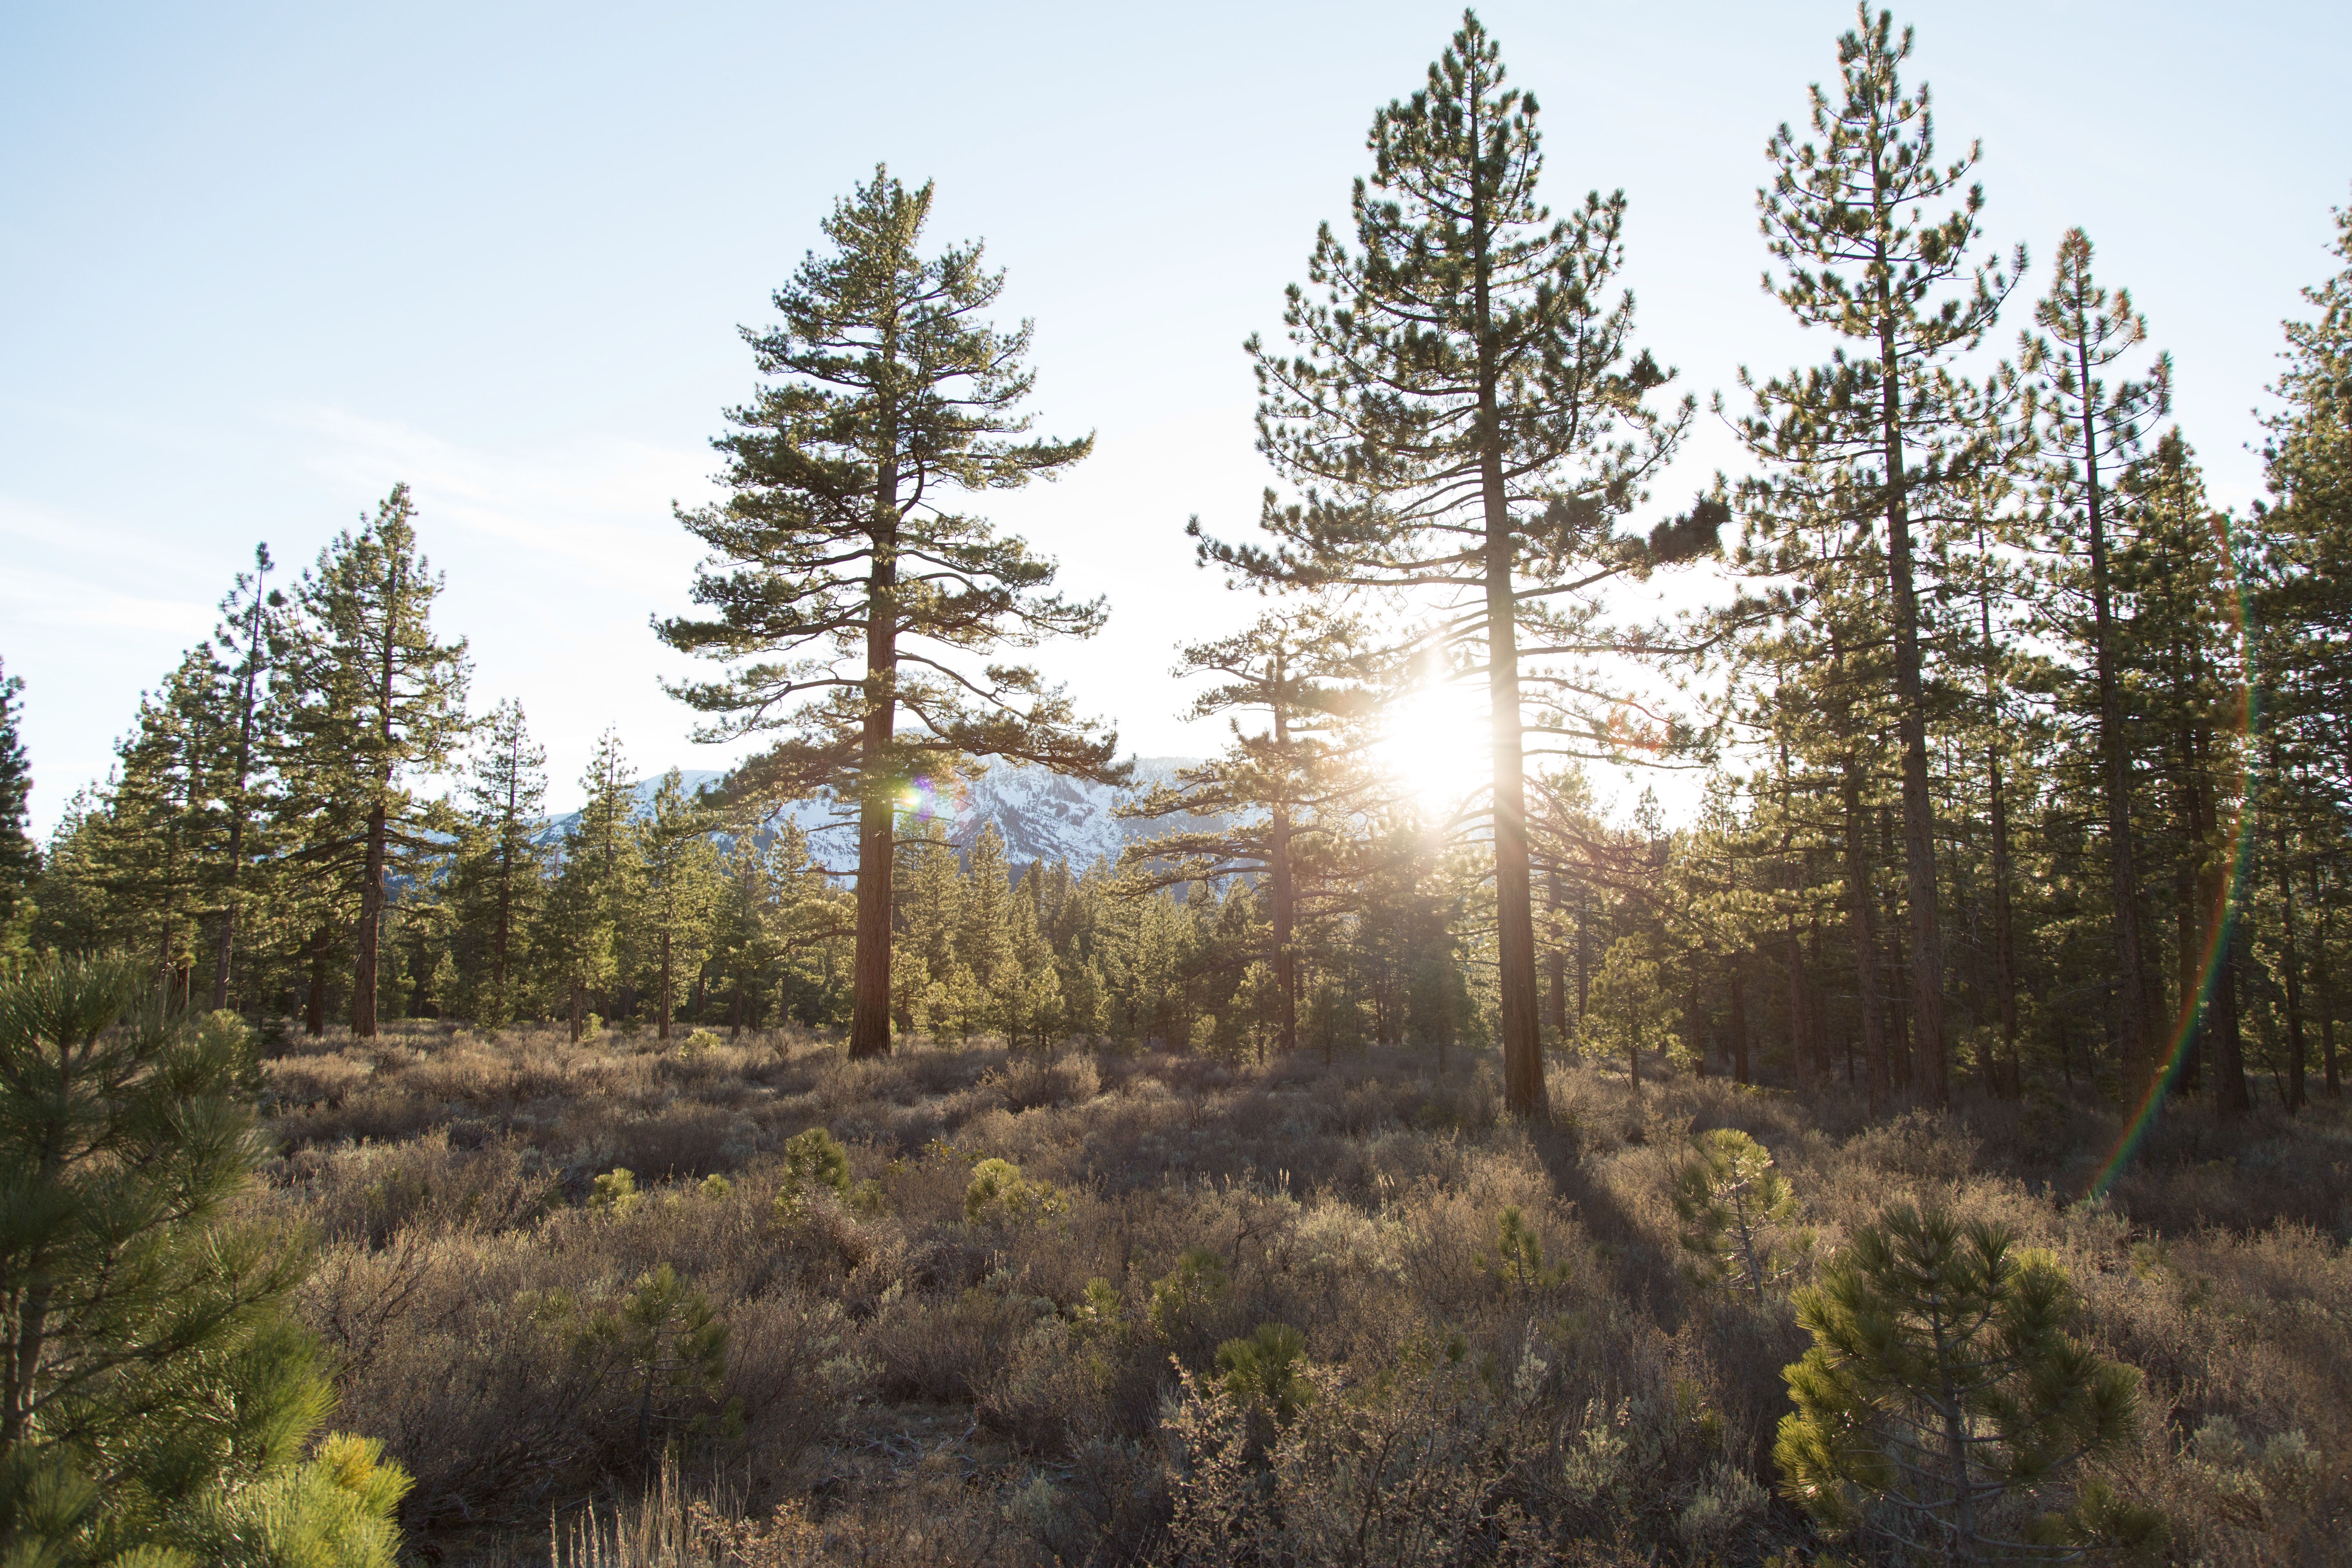
tree, shortleaf black spruce, lodgepole pine, natural environment, Larix lyalliiSubalpine Larch, nature, forest, tropical and subtropical coniferous forests, wilderness, natural landscape, vegetation, spruce fir forest, atmospheric phenomenon, biome, nature reserve, plant community, woody plant, red pine, American larch, Northern hardwood forest, temperate coniferous forest, plant, morning, sky, balsam fir, temperate broadleaf and mixed forest, old growth forest, shrubland, conifer, pine family, sunlight, pine, national park, landscape, woodland, larch, tundra, spruce, chaparral, mountain, evergreen, road, grove, fir